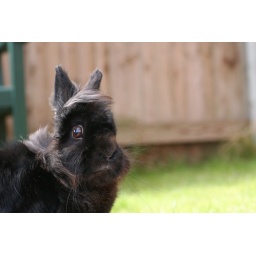
He roams around our garden eating flowers and plants.